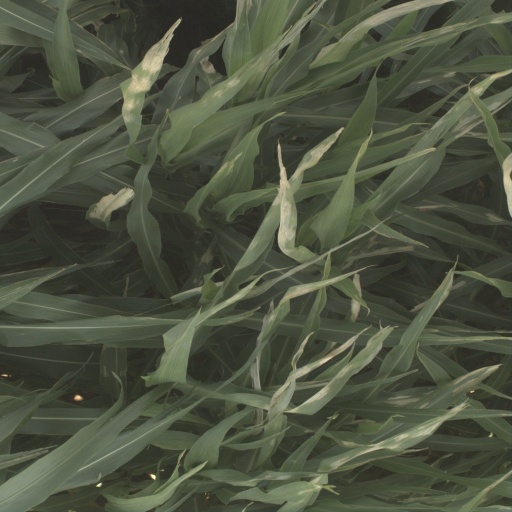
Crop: sorghum